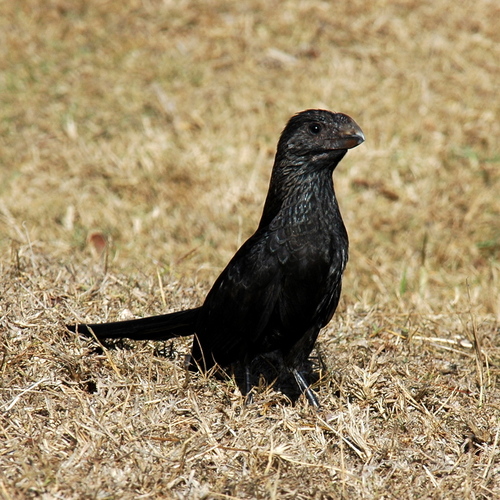
the bird has a very tiny black bill as well as a black wingbar.
a large black bird with a long neck and a short black bill.
this bird has a short wide bill, a black throat, breast, and belly, and black feet.
a black bird with a black eyering with a brown bill
this is medium sized bird with black feathers and a skinny body.
this bird is completely black and has a very short beak.
this bird has wings that are black and has a short bill
this bird is completely black with a pointy black beak.
the small bird has a round black eye, a black crown and throat, and a short dark bill.
a black bird long tail feather small sharp bill.
Species: Groove Billed Ani